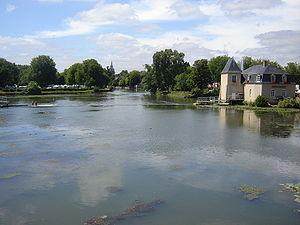
Vue sur le Loir du Pont en face de la Mairie
Le réseau hydrographique de la Sarthe est l'ensemble des éléments naturels ou artificiels, drainant le territoire du département de la Sarthe. Il regroupe ainsi des cours d'eau ou canaux situés entièrement ou partiellement en Sarthe.
La Flèche est une commune française située dans le sud du département de la Sarthe en région Pays de la Loire. Sous-préfecture du département, chef-lieu d'arrondissement et de canton, siège de la communauté de communes du Pays Fléchois, elle compte 14 956 habitants selon le dernier recensement de 2017, ce qui en fait la deuxième commune sarthoise la plus peuplée. Implantée sur le Loir, au cœur du Maine angevin, la commune est marquée par un réseau hydrographique très dense.
La Sarthe est un département français de la région Pays de la Loire. Ses habitants sont appelés les Sarthois. L'Insee et la Poste lui attribuent le code 72. Son chef-lieu est Le Mans.
Le Loir est une rivière du centre-ouest de la France, dans les quatre départements d'Eure-et-Loir, de Loir-et-Cher, de Maine-et-Loire, de la Sarthe, dans les deux régions Centre-Val de Loire et Pays de la Loire, et un affluent de la Sarthe, donc un sous-affluent de la Loire.
Le département de la Sarthe est parcouru par de nombreux cours d'eau. Les deux rivières principales sont la Sarthe et le Loir.